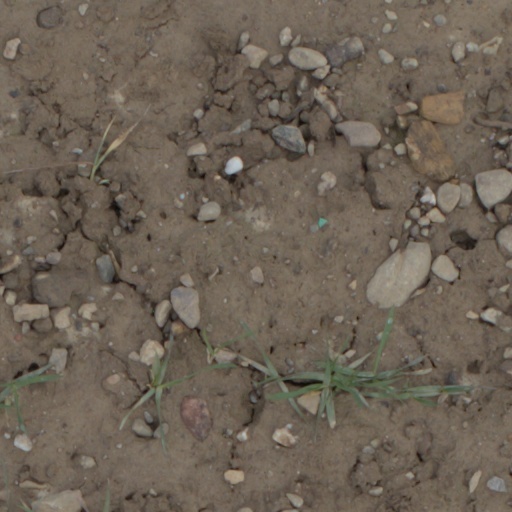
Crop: wheat